Kathleen Parker

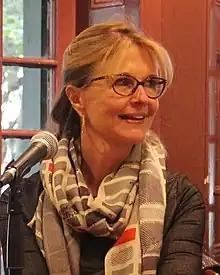
Parker in 2016

Kathleen Parker (born 1951/1952) is a columnist for "The Washington Post". Parker is a consulting faculty member at the Buckley School of Public Speaking, a popular guest on cable and network news programs and a regular guest on NBC's "Meet the Press", and previously on MSNBC's "Hardball with Chris Matthews".